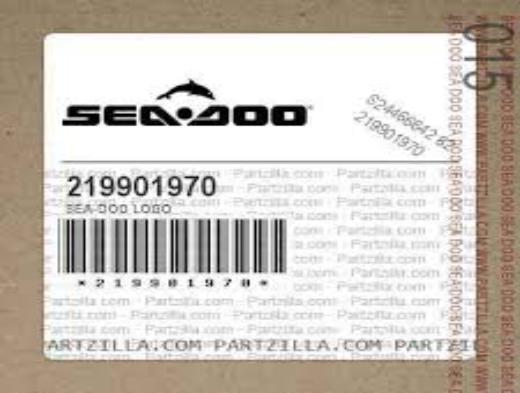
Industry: Sports